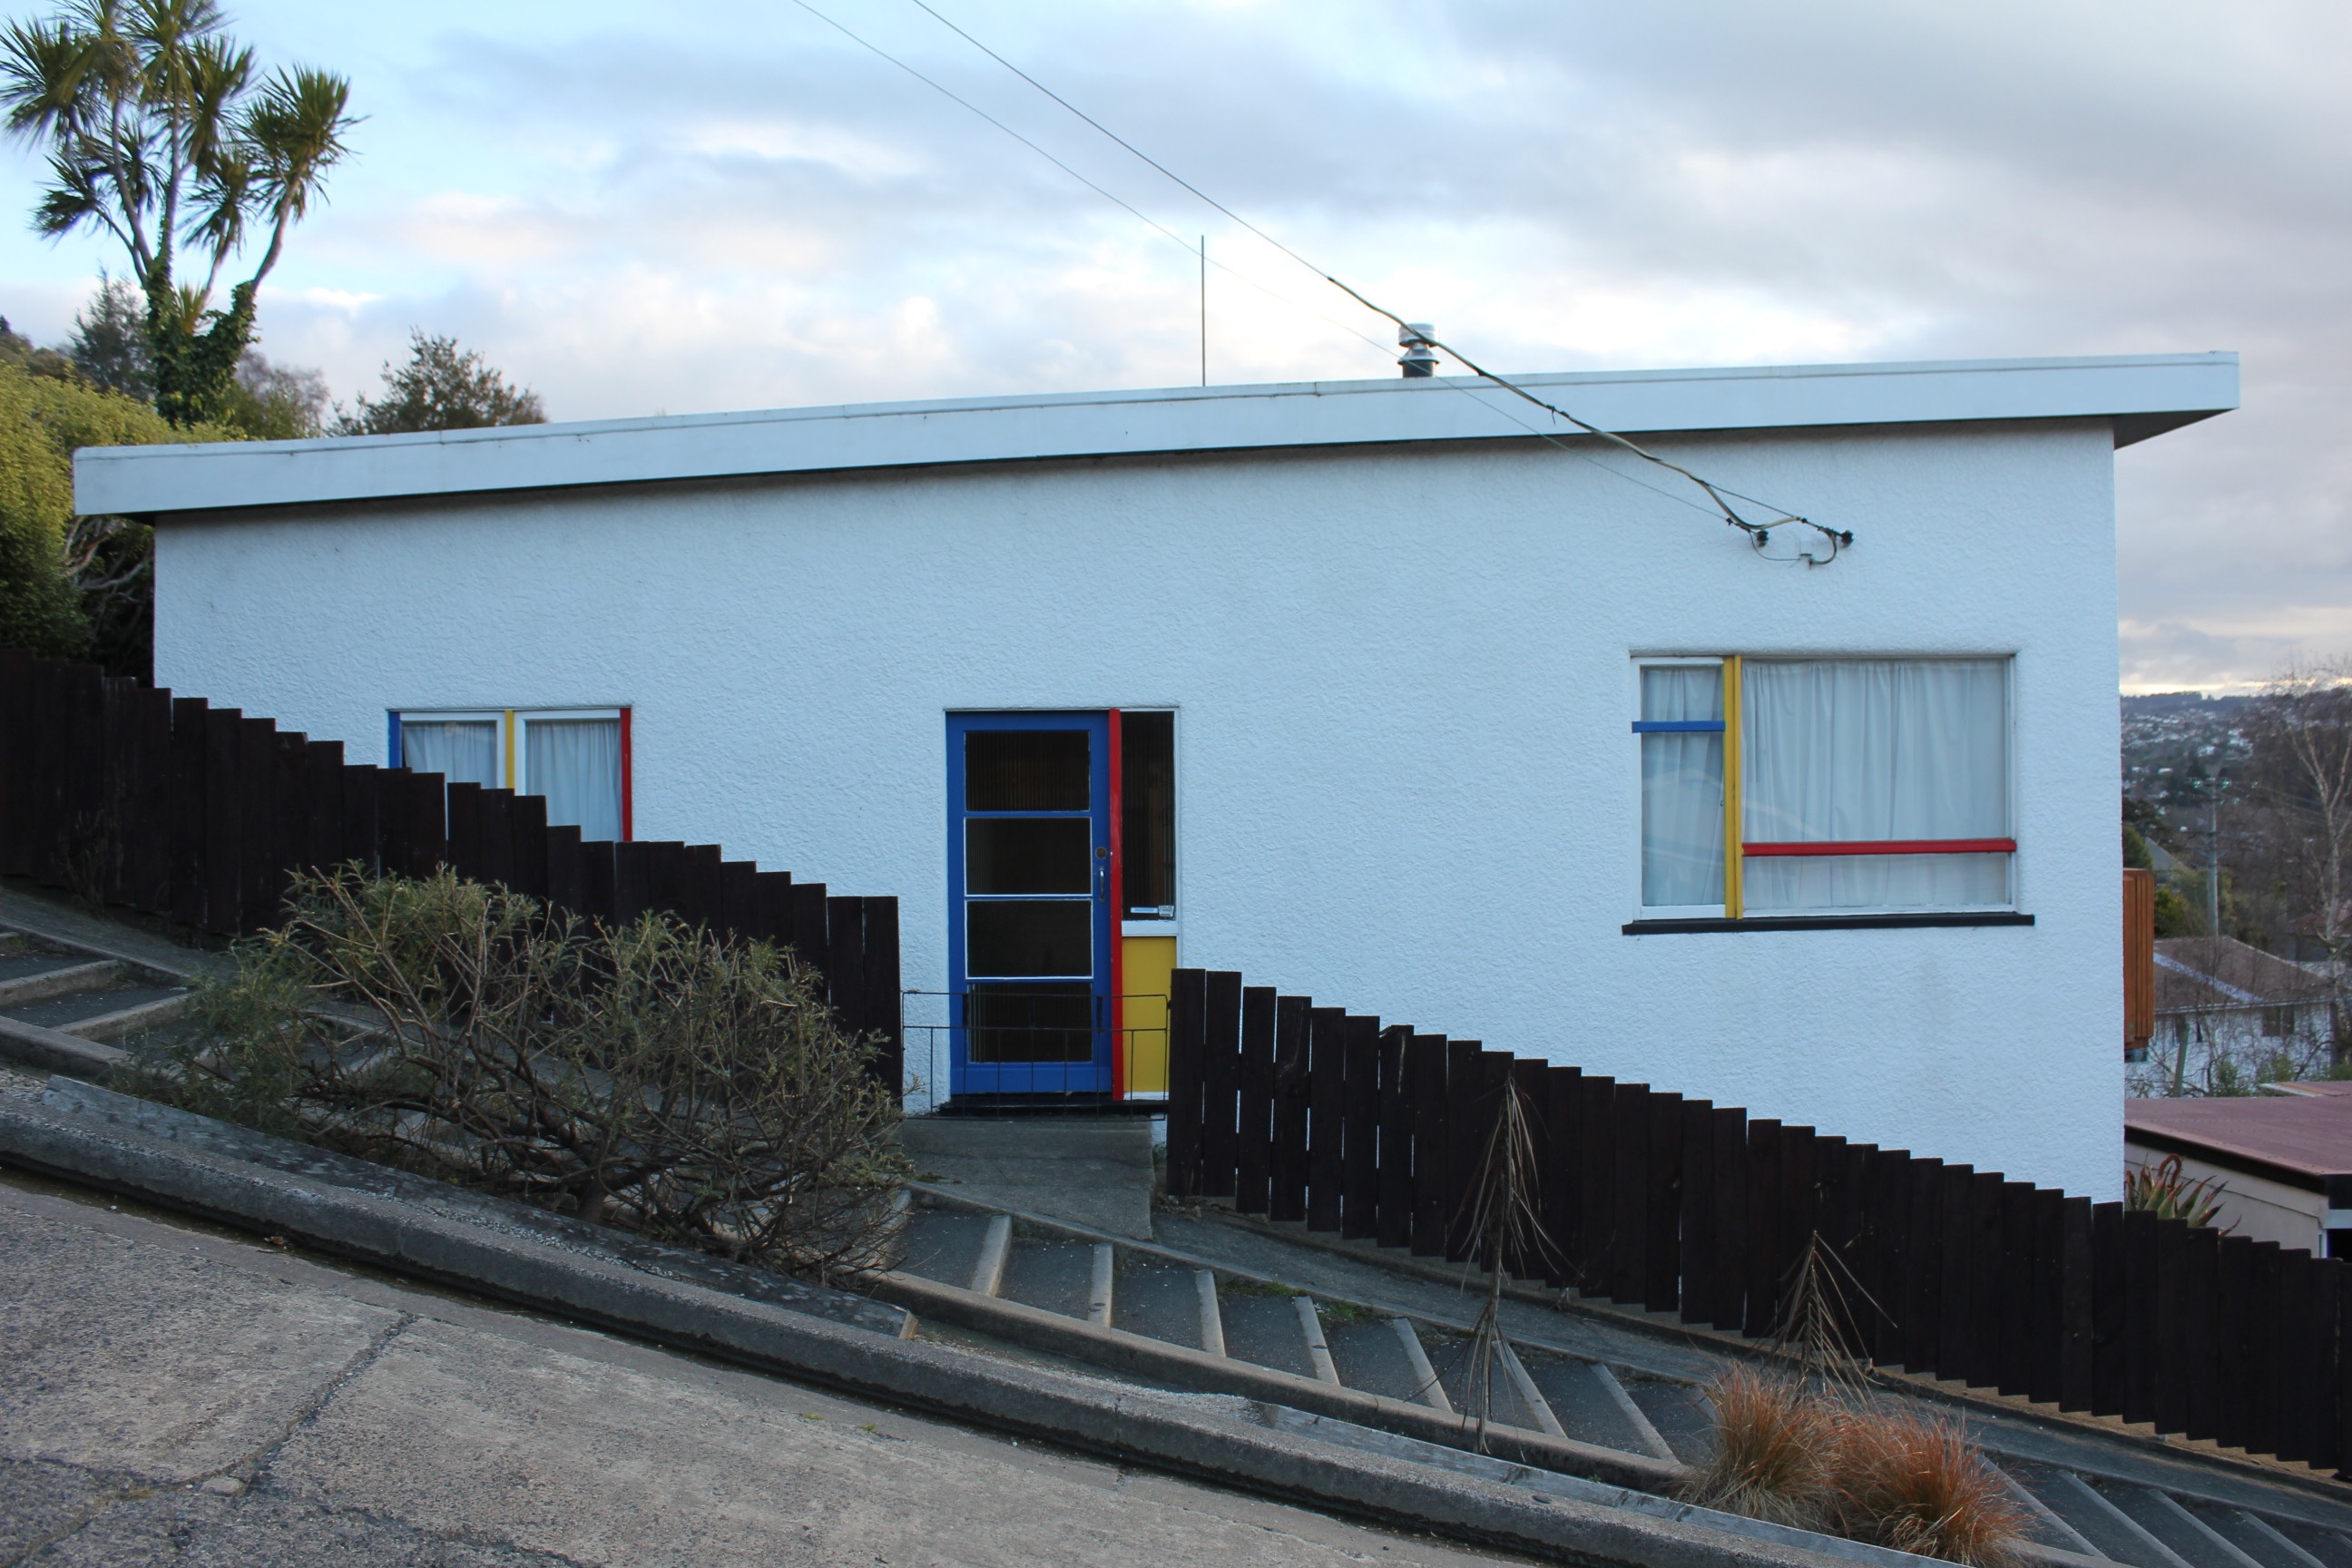
architecture, house, building, home, transport, cottage, facade, professional, residential area